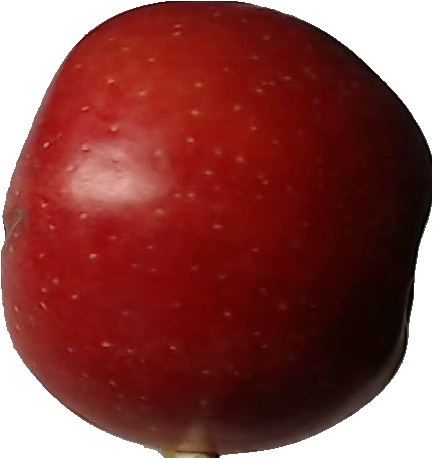
Label: apple_braeburn_1